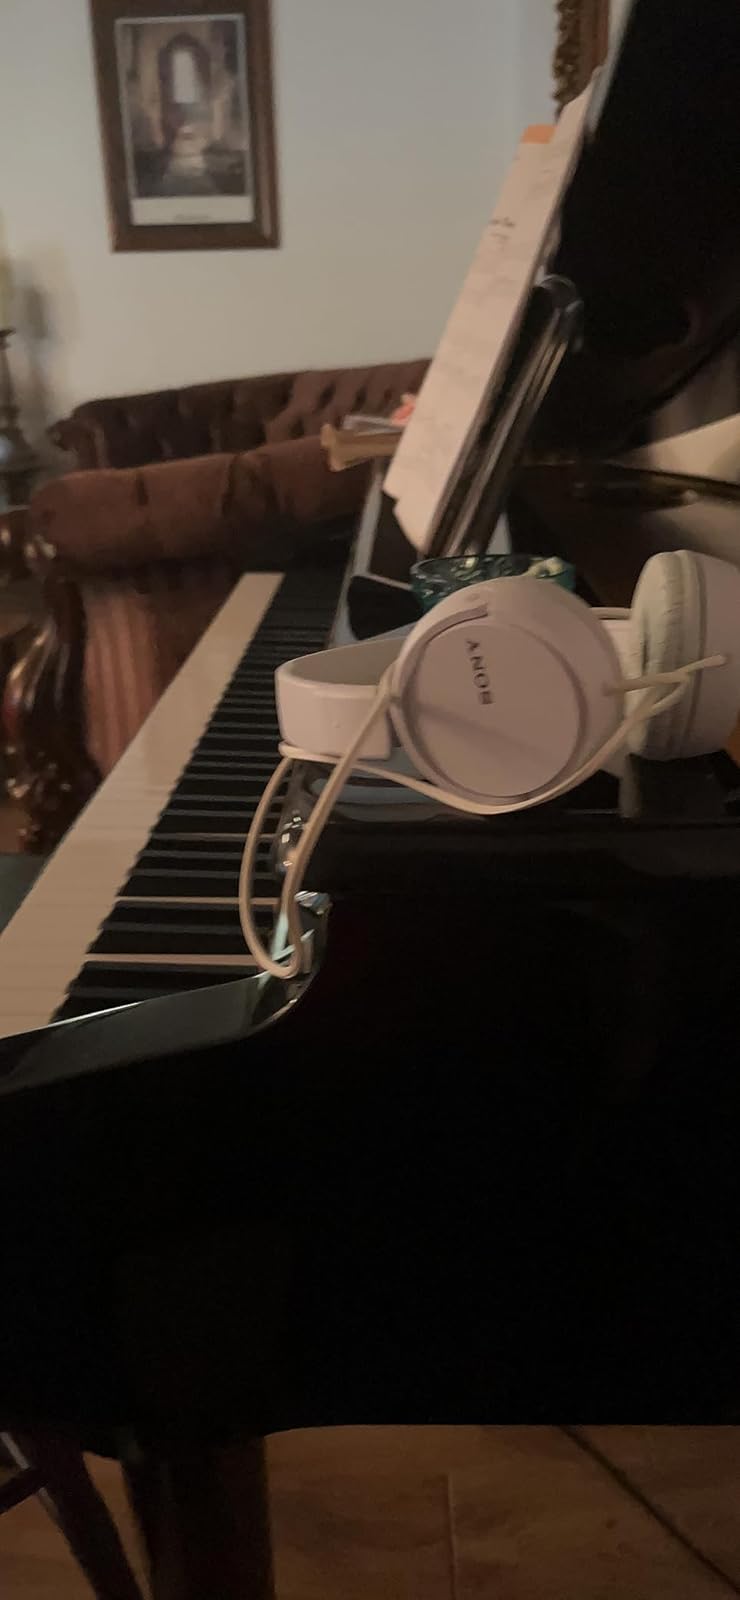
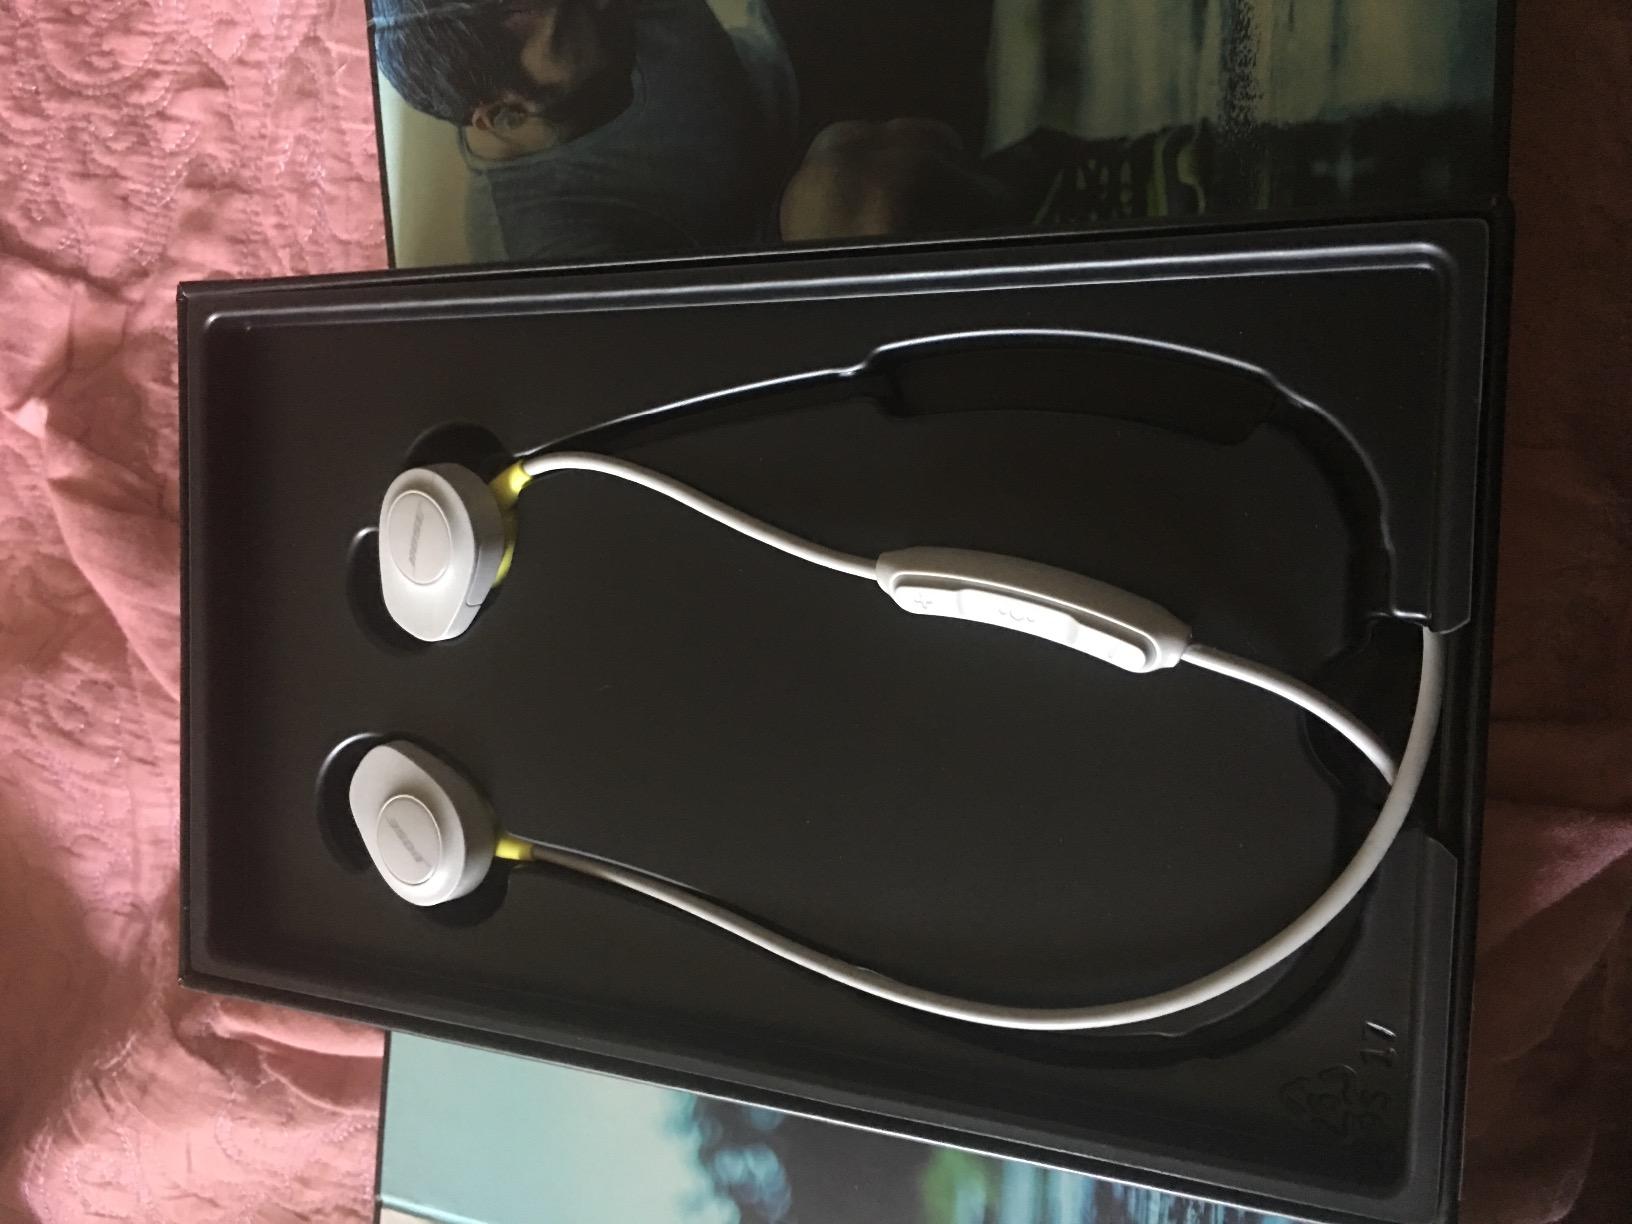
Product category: headphones
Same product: no